Terrestrial analogue site

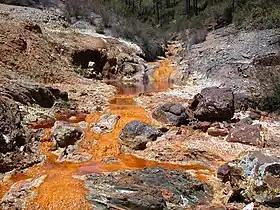
Rio Tinto analogue site that gained recent scientific interest due to the presence of extremophile aerobic bacteria that dwell in the water

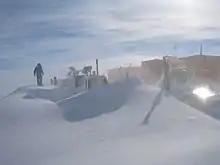
Antarctic analogue Concordia Station, where temperatures can drop down to -80 °C

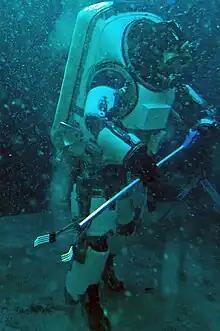
Underwater lunar surface EVA training by COMEX in Marseilles

Analogue sites are places on Earth with assumed, past or present, geological, environmental or biological conditions of a celestial body. Analogue site studies are necessary because they help to understand geological processes (on Earth) which can be extrapolated to other Solar System bodies in order to interpret and validate the data received from orbiters or planetary rovers. Analogue sites are also important for optimizing scientific and technological needs and exploration strategies in robotic or crewed missions to the Moon or Mars. The definition of space analogues is therefore rather vast, reaching from places on Earth that exhibit geologic or atmospheric characteristics which are close to those observed on other celestial bodies, to sites that are used for space mission simulations to test sampling or drilling equipment, space suits, or the performance of astronauts in reduced gravity.